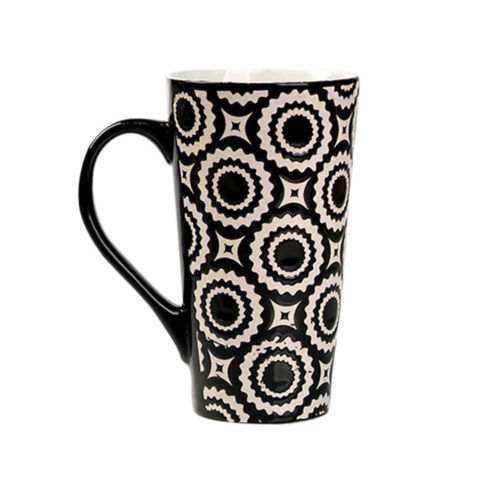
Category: mug